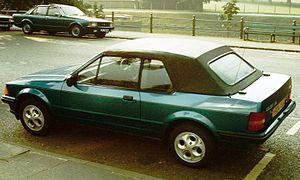
La Ford Escort est une voiture du groupe américain Ford produite par Ford Europe.